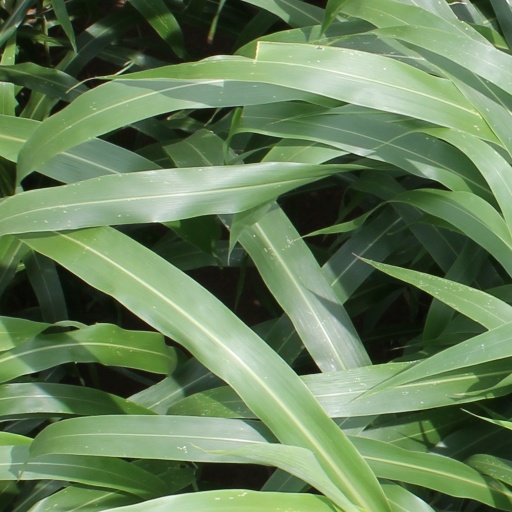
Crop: sorghum